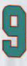
Number: 9